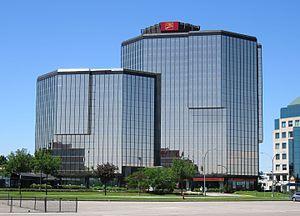
Tour Triomphe II, 2540 boulevard Daniel-Johnson, Laval, Québec, Canada.